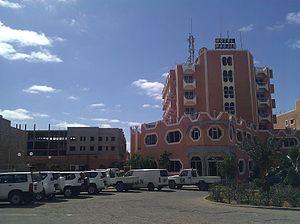
Laâyoune est la ville la plus importante du Sahara occidental. Elle est située au bord de l'Atlantique, à 500 km au sud d'Agadir et à 400 km à l'ouest de Tindouf, sur la route menant à Dakhla. Elle est contrôlée et administrée par le Maroc depuis 1975 ; elle est le chef-lieu de la province de Laâyoune, dans la région Laâyoune-Sakia El Hamra.